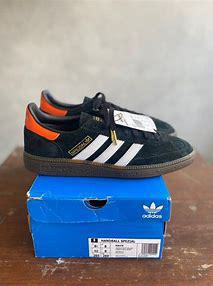
Brand: Adidas
Model: Handball Spezial